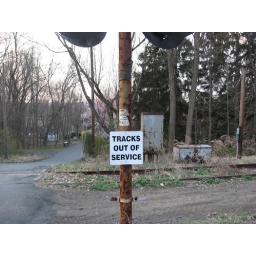
Norfolk Southern's sign on a cross buck on Ludlow station road. These rails haven't seen a train in almost 20yrs.taken 4/5/2010